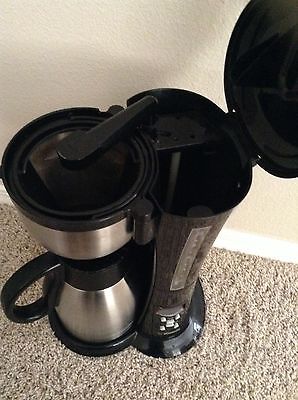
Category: coffee maker